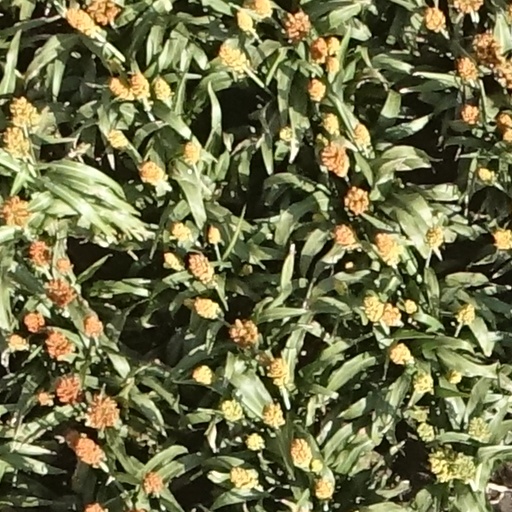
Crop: sorghum